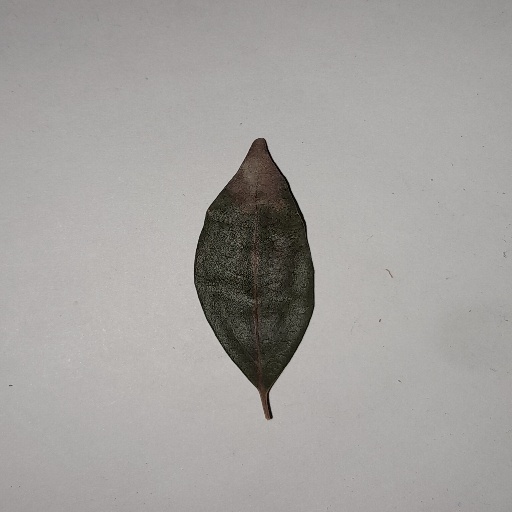
Species: Camphor
Leaf condition: Bacterial Spot